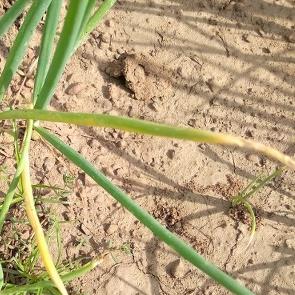
Crop: Onion
Condition: fusarium-d